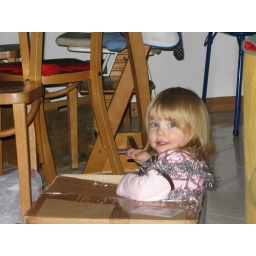
018 Rebecca decided to sit in the Christmas tree box for a while